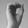
ASL letter: O